The Piano Man's Daughter

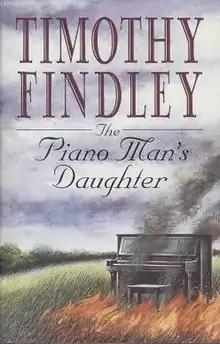
First edition

The Piano Man's Daughter is a novel by Timothy Findley, first published in 1995 by HarperCollins Canada. It was a nominee for the 1995 Giller Prize.